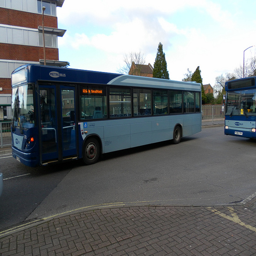
Blue commuter buses on roadway near building in urban city.
a couple of city buses drives down a street
Some passenger buses that are driving down the street.
Two blue and grey buses on the road
A couple of buses being driven down a road.